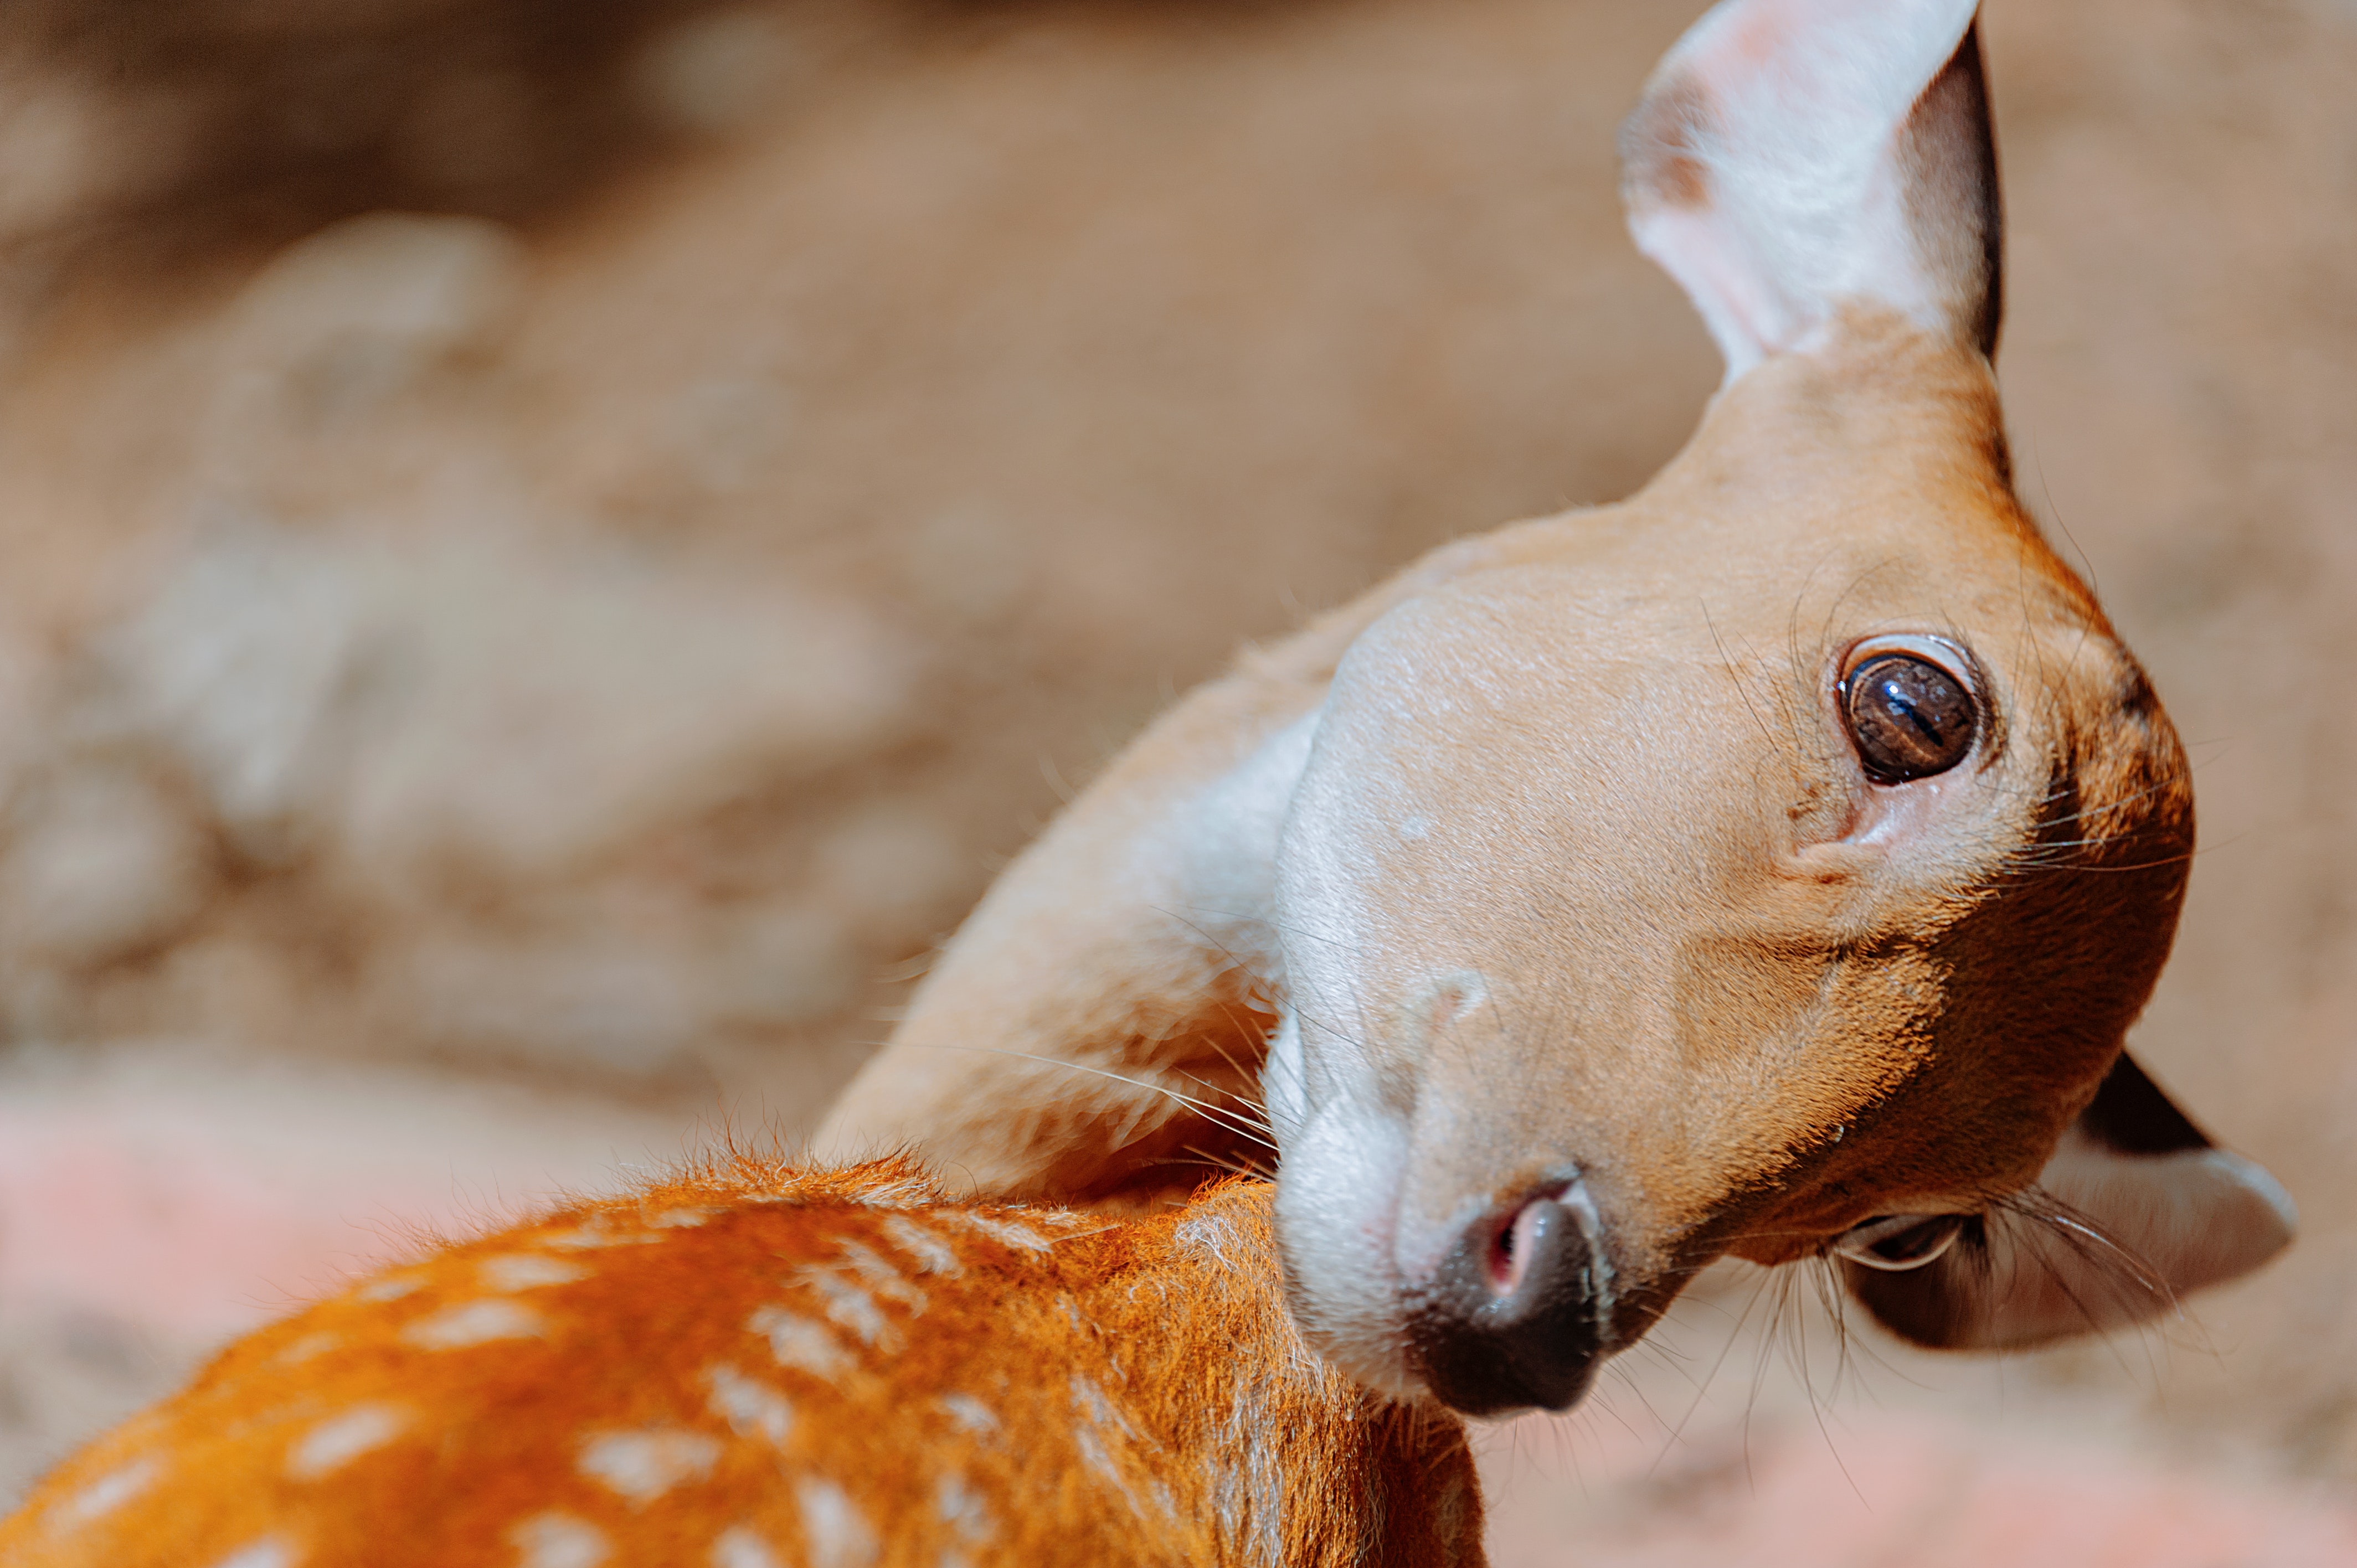
snout, wildlife, fawn, terrestrial animal, organism, rabbit, whiskers, ear